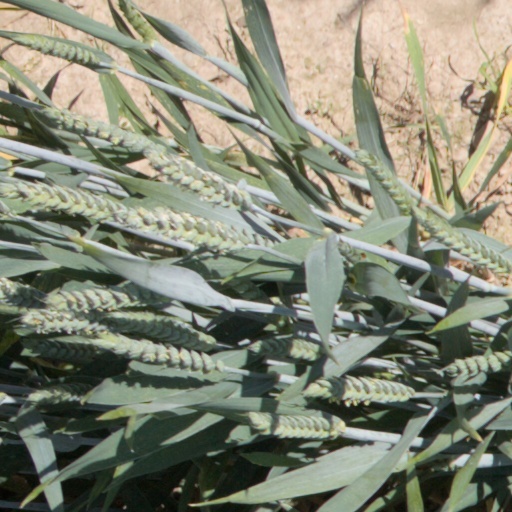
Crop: wheat